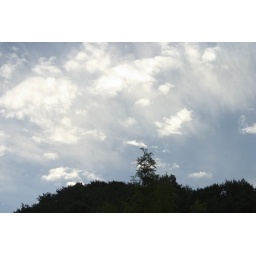
The sky in mountain